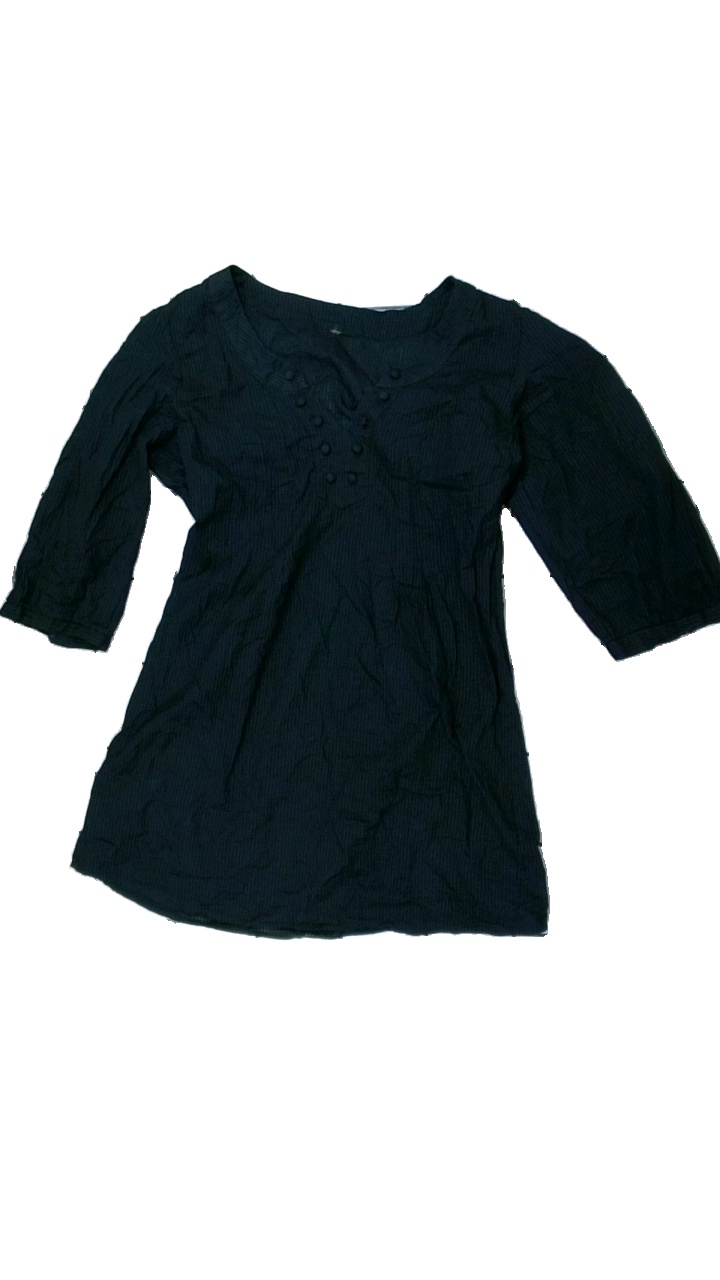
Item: Tunic (Ladies)
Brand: Missing
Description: svart tunika, urtvättad och hårig
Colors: Black
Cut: Regular
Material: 100% cotton
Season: All
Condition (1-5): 2
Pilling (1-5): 2
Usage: Export
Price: <50